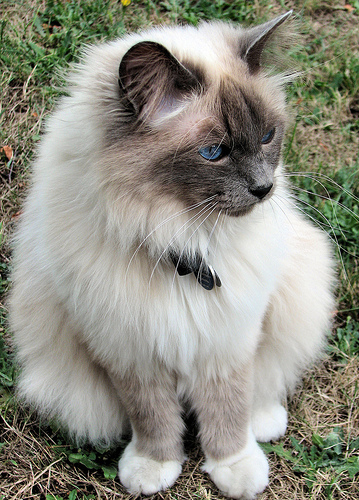
Breed: birman